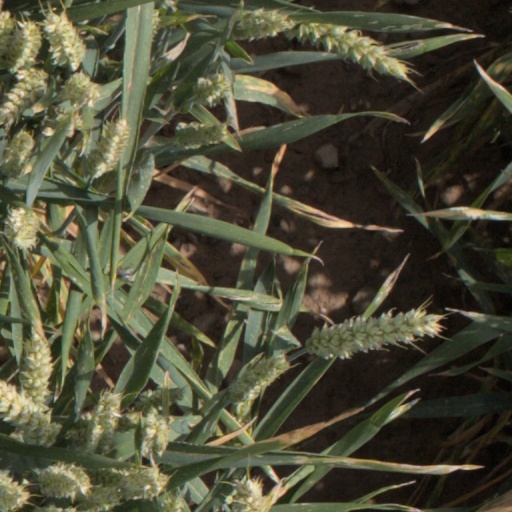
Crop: wheat